Neuromancer

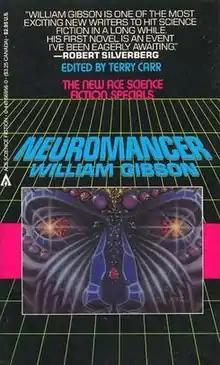
First edition cover

Neuromancer is a 1984 science fiction novel by American-Canadian author William Gibson. Set in a near-future dystopia, the narrative follows Case, a computer hacker enlisted into a crew by a powerful artificial intelligence and a traumatised former soldier to complete a high-stakes heist. It was Gibson's debut novel and, after its success, served as the first entry in the Sprawl trilogy, followed by "Count Zero" (1986) and "Mona Lisa Overdrive" (1988).